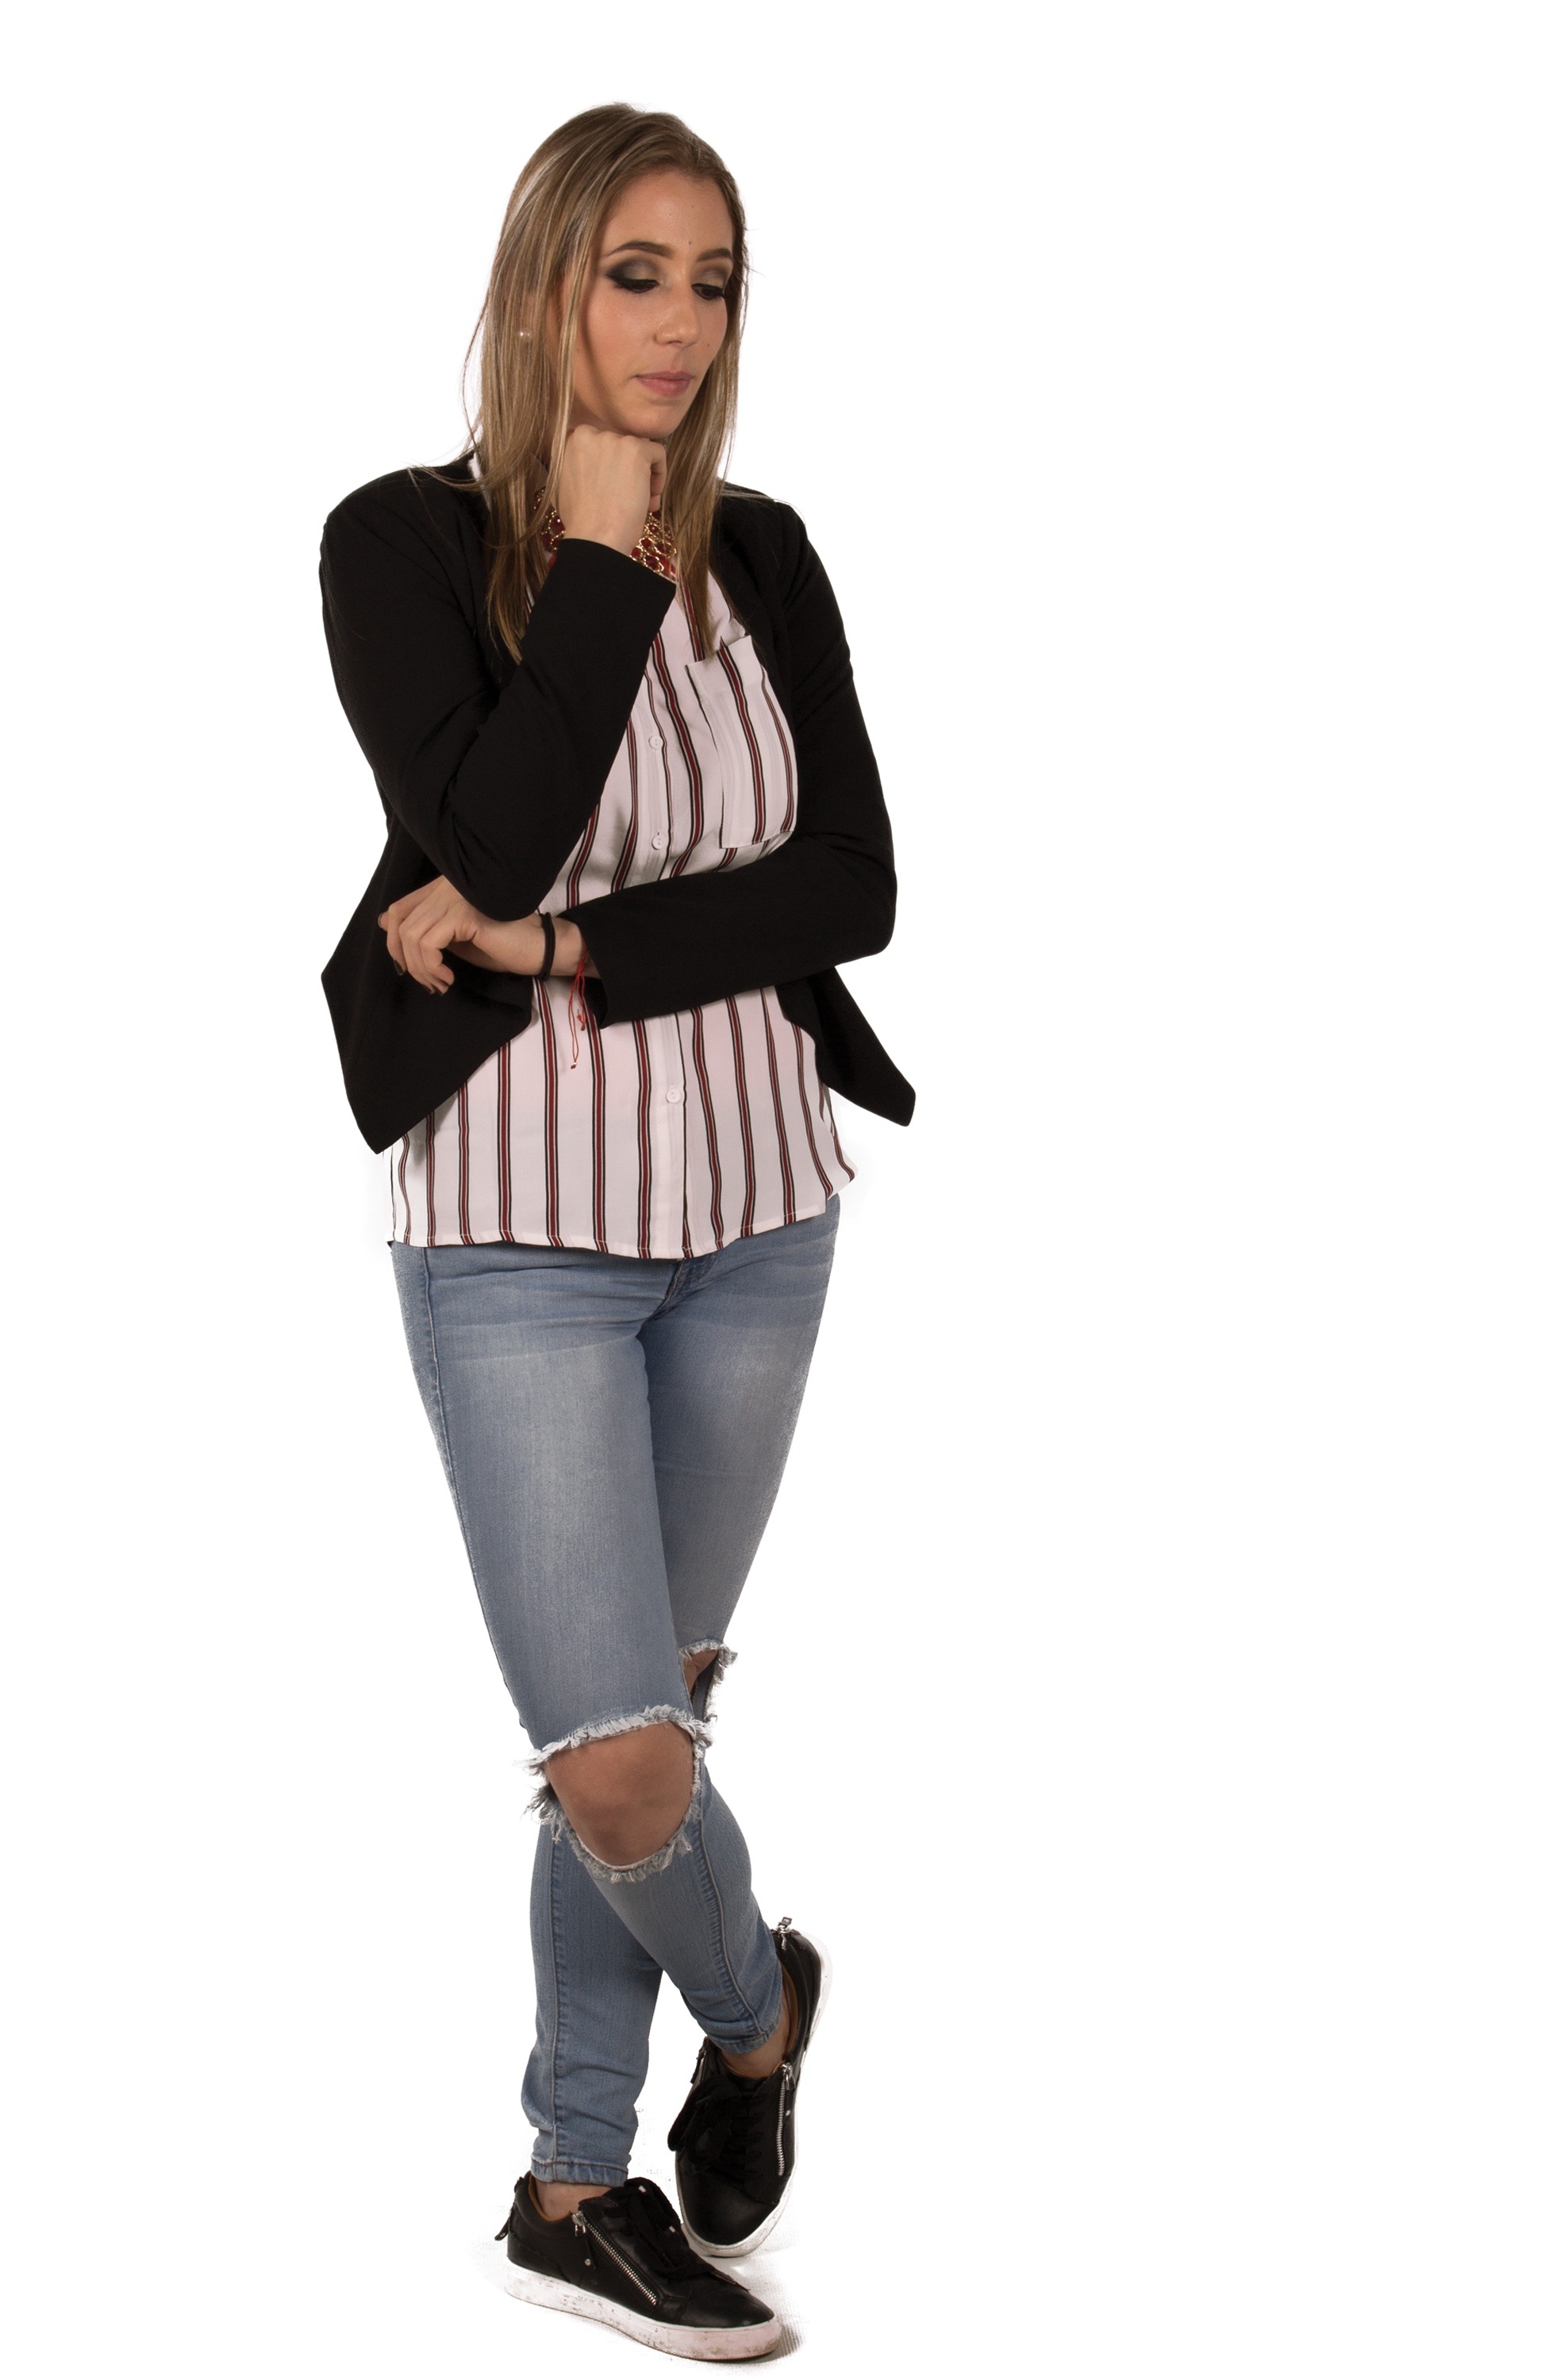
leather, pattern, fashion, clothing, modern, outerwear, trousers, pants, textile, women, footwear, modeling, costume, tights, casual, sleeve, t shirt